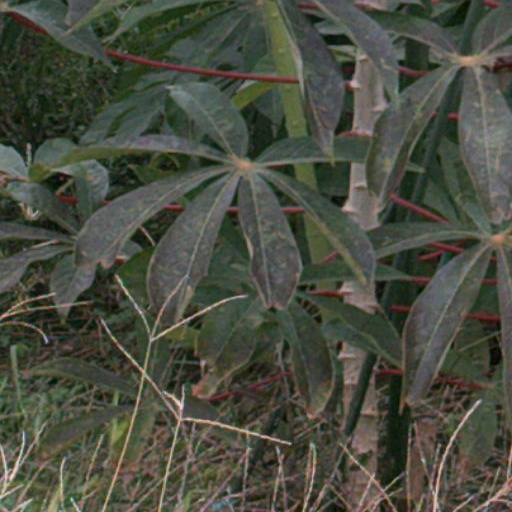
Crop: cassava